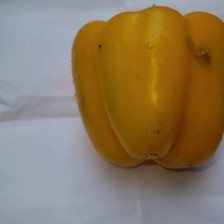
Label: capsicum